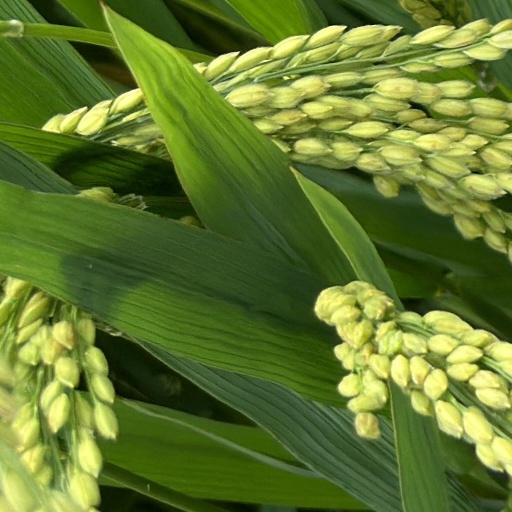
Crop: rice